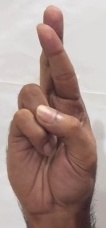
ASL sign: R